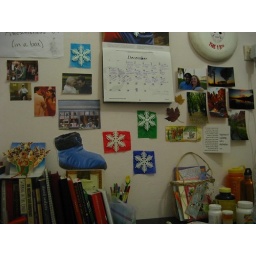
The wall above my desk